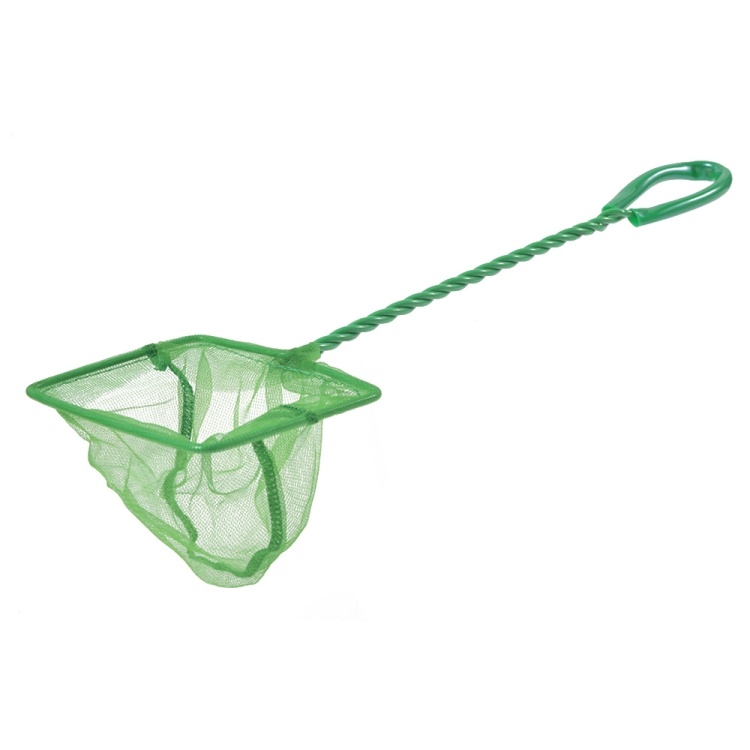
8 inch Fish Tank Fish Net Square Aquarium Squid Net
1. Non-toxic and tasteless strong nylon net, flexible and burr-free, will not hurt the fish, deep bag easy to catch, high toughness, durable 2. The rod is made of metal material, spiral weave, thickened and thickened, with good load-bearing capacity, will not break 3. Handle non-slip design, easy to operate, the top hollow, easy to hang storage, does not occupy space 4. High-strength three-wire network, not easy to break 5. Material: metal, plastic 6. Size: 3 inch: about 32 x 7.5cm, 4 inch: about 33 x 10cm, 5 inch: about 40 x 12cm, 6 inch: about 42 x 15cm, 8 inch: about 50 x 19cm, 10 inch: about 55 x 24cm 7. Weight: 3 inch: about 26g, 4 inch: about 30g, 5 inch: about 45g, 6 inch: about 49g, 8 inch: about 74g, 10 inch: about 109g Specification: Package Weight One Package Weight 0.09kgs / 0.21lb One Package Size 52cm * 20cm * 1cm / 20.47inch * 7.87inch * 0.39inch Qty per Carton 318 Carton Weight 30.00kgs / 66.14lb Carton Size 50cm * 50cm * 60cm / 19.69inch * 19.69inch * 23.62inch Loading Container 20GP: 177 cartons * 318 pcs = 56286 pcs 40HQ: 412 cartons * 318 pcs = 131016 pcs
Brand: Salrog
Category: Animals & Pet Supplies > Pet Supplies > Fish & Aquatic Supplies > Aquarium Fish Nets > Standard Nets